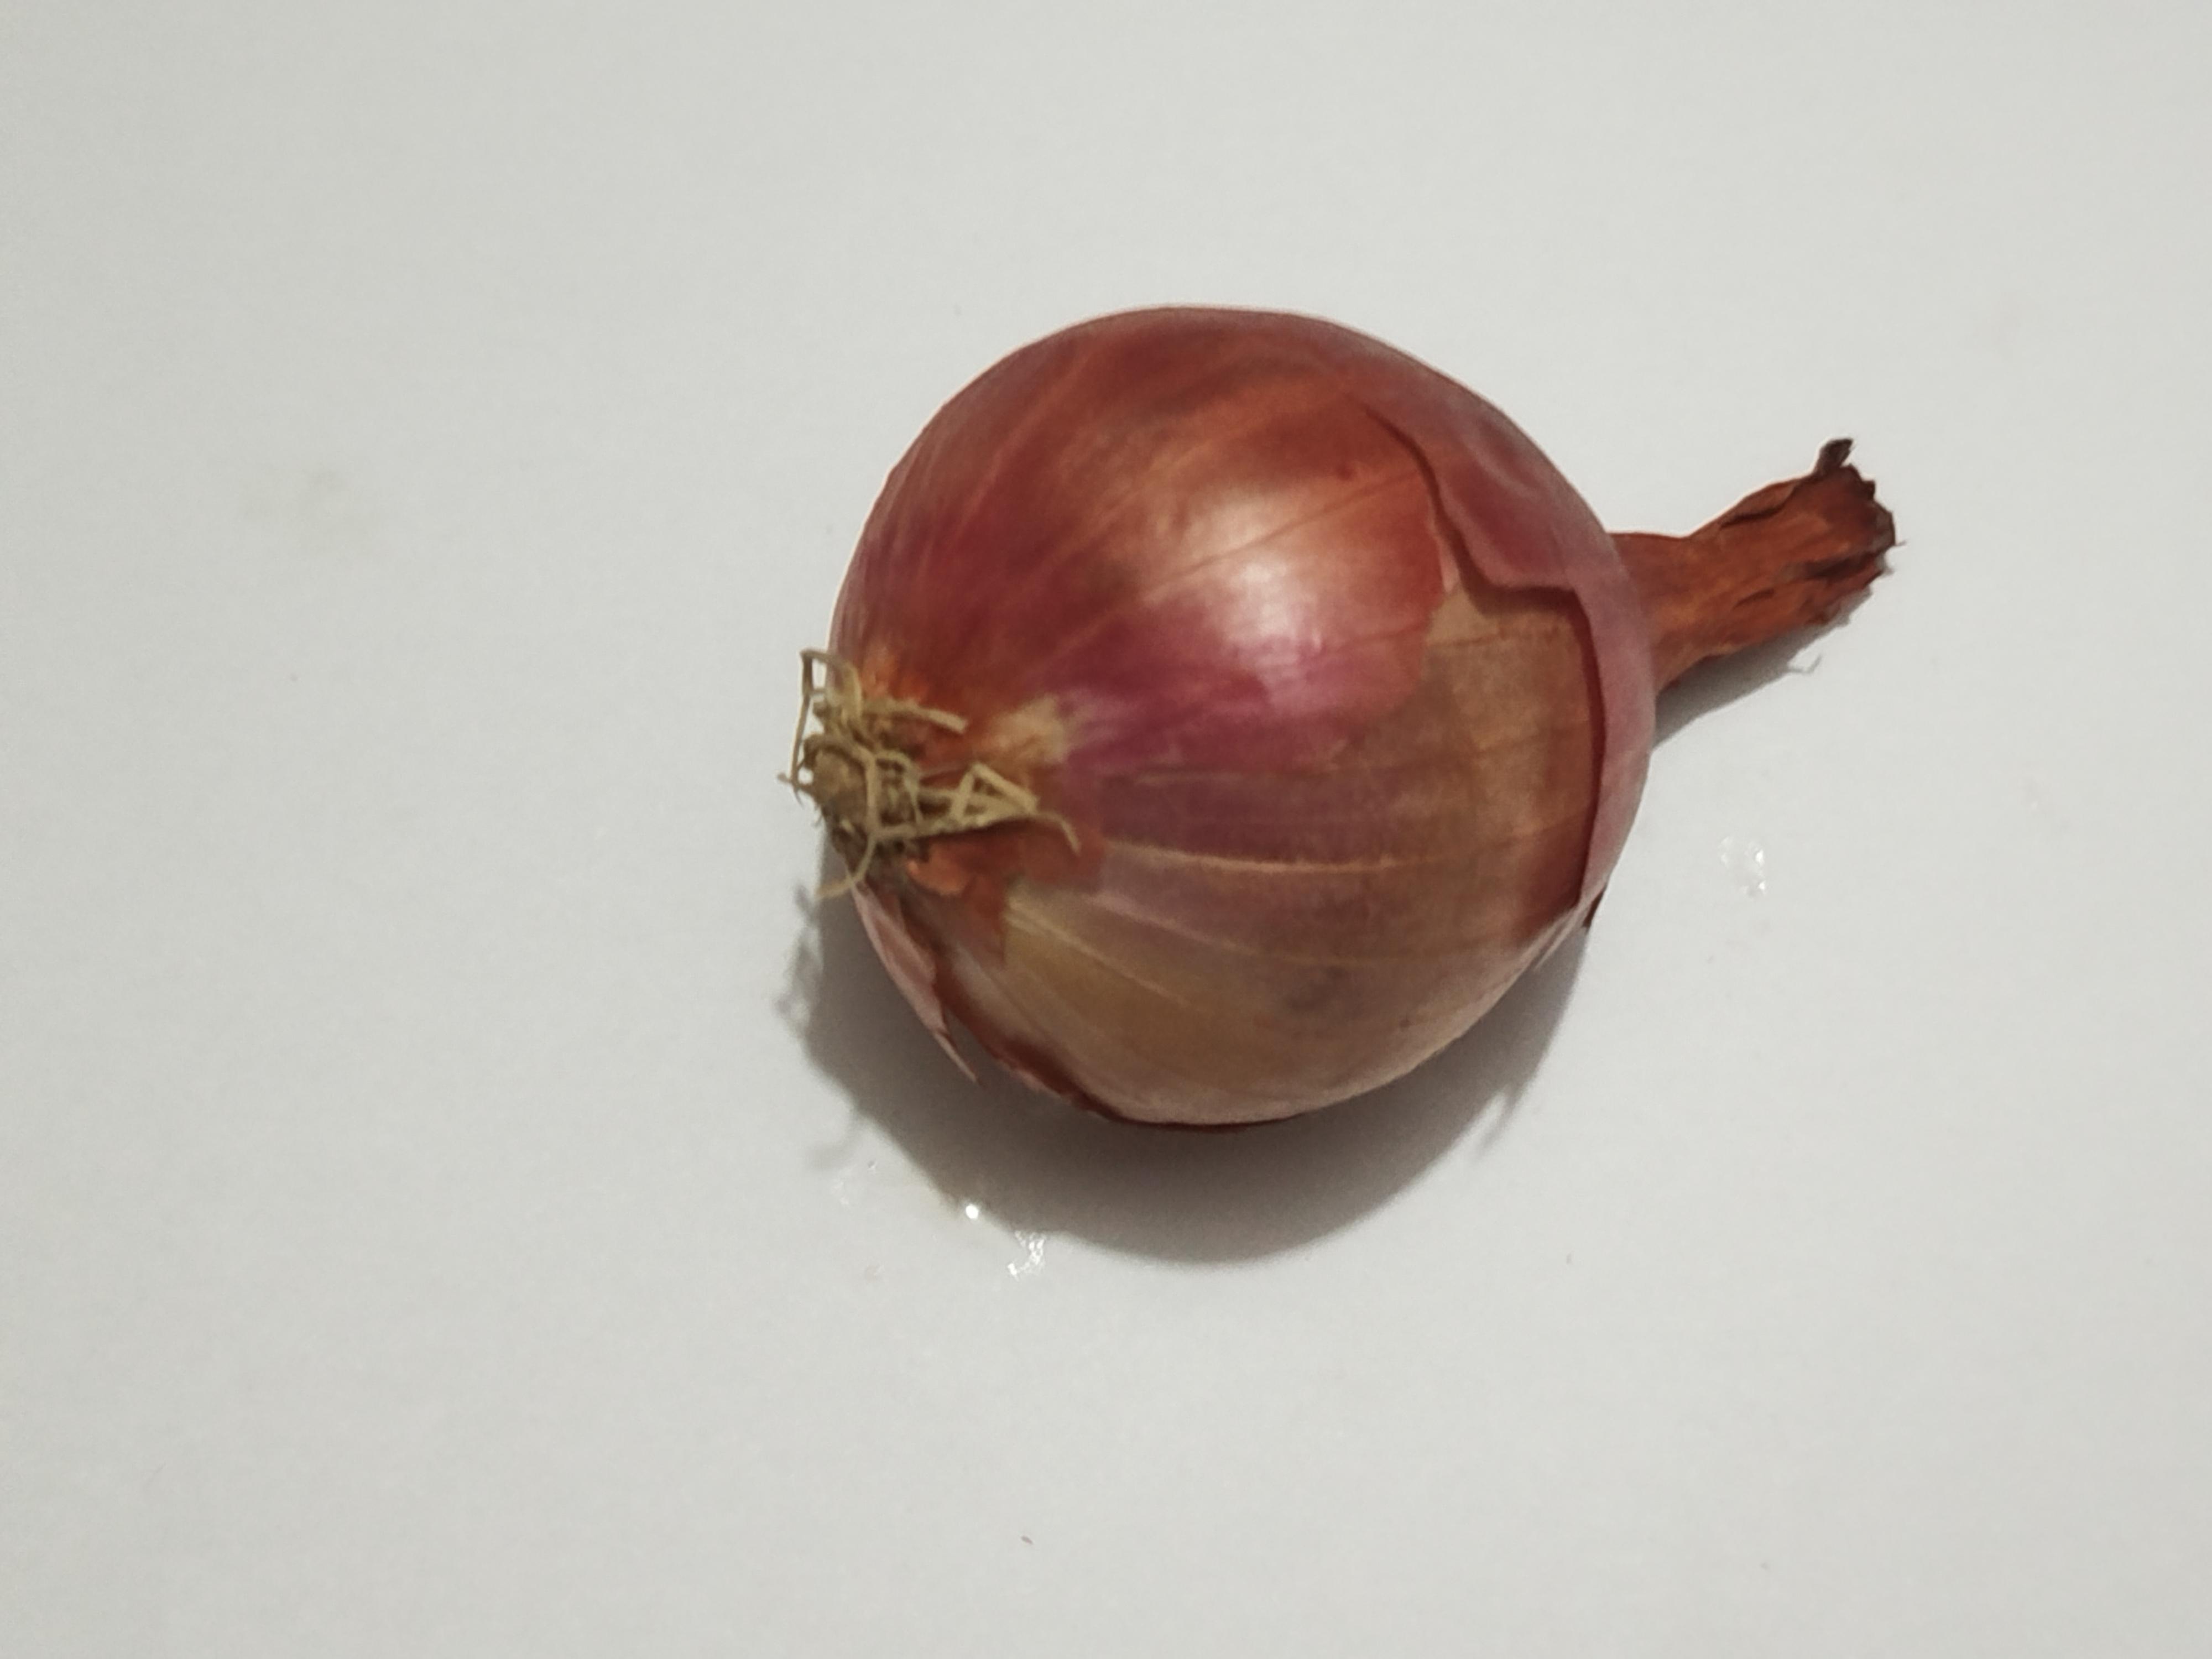
Label: Onion